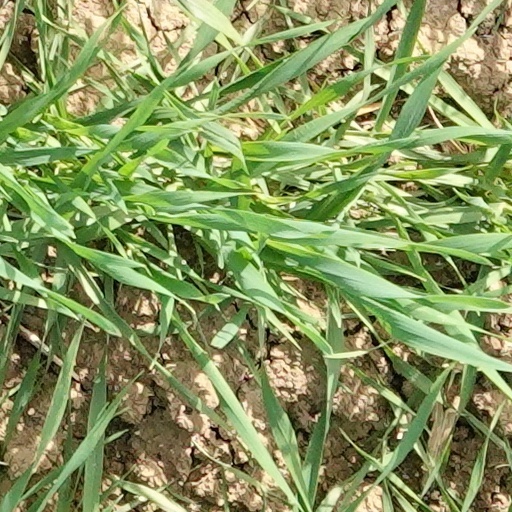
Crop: wheat